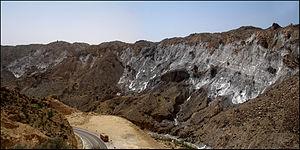
L'histoire du sel commence au moment où l'homme tente de s'impliquer dans la production effective de son alimentation et sa conservation en toutes saisons.